KCMS

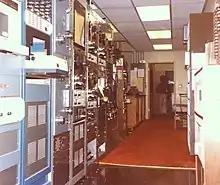

Prior to 1984, KCMS was known as KBIQ; the original calls were KGFM. KBIQ was used from about 1970 to 1984. That callsign now belongs to a Contemporary Christian music station in Colorado Springs, Colorado. The prior usage of the KCMS callsign was for a non-religious station broadcasting at 103.1 MHz from Indio, California. In that context, the "CMS" was promoted as meaning "Classical Music Station."